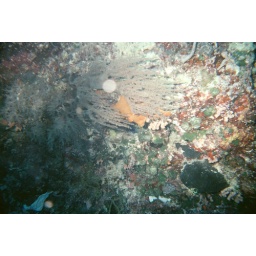
plant life - looks way cooler in person